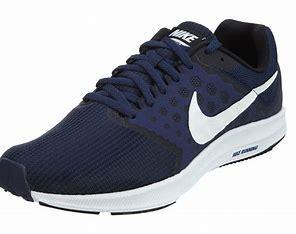
Brand: Nike
Model: Downshifter 12